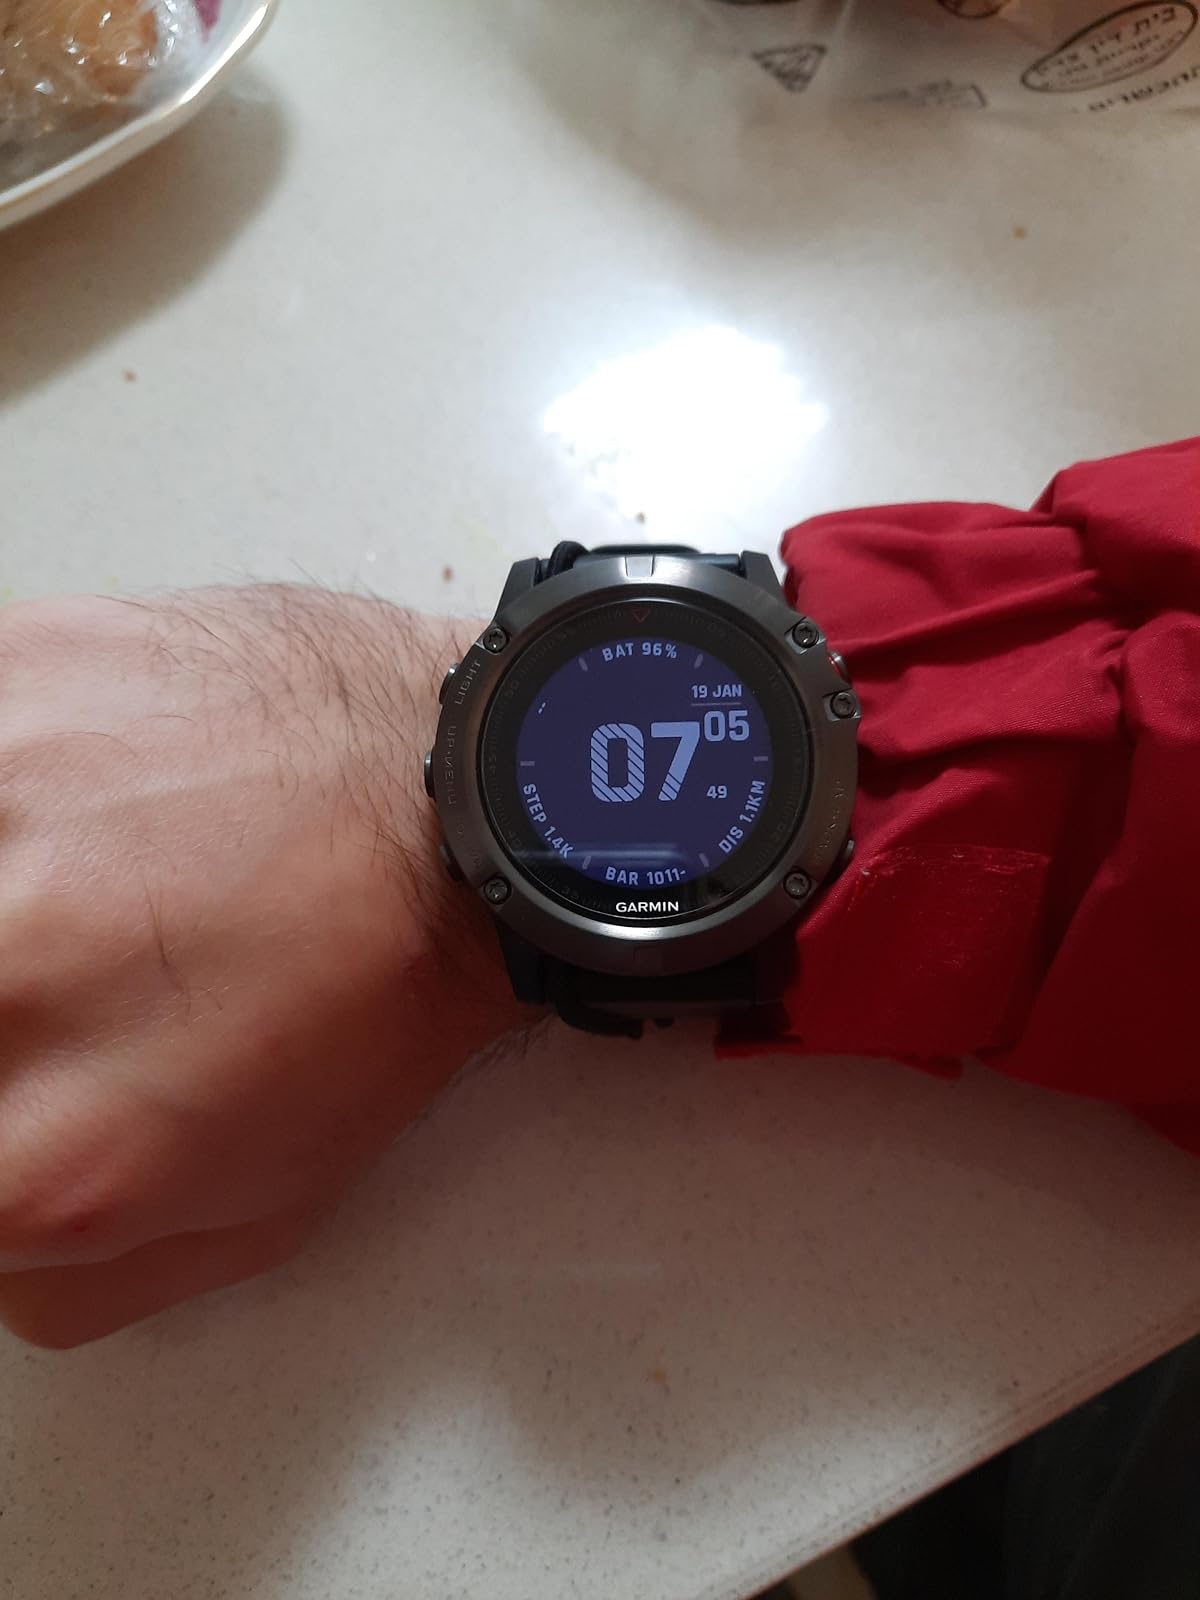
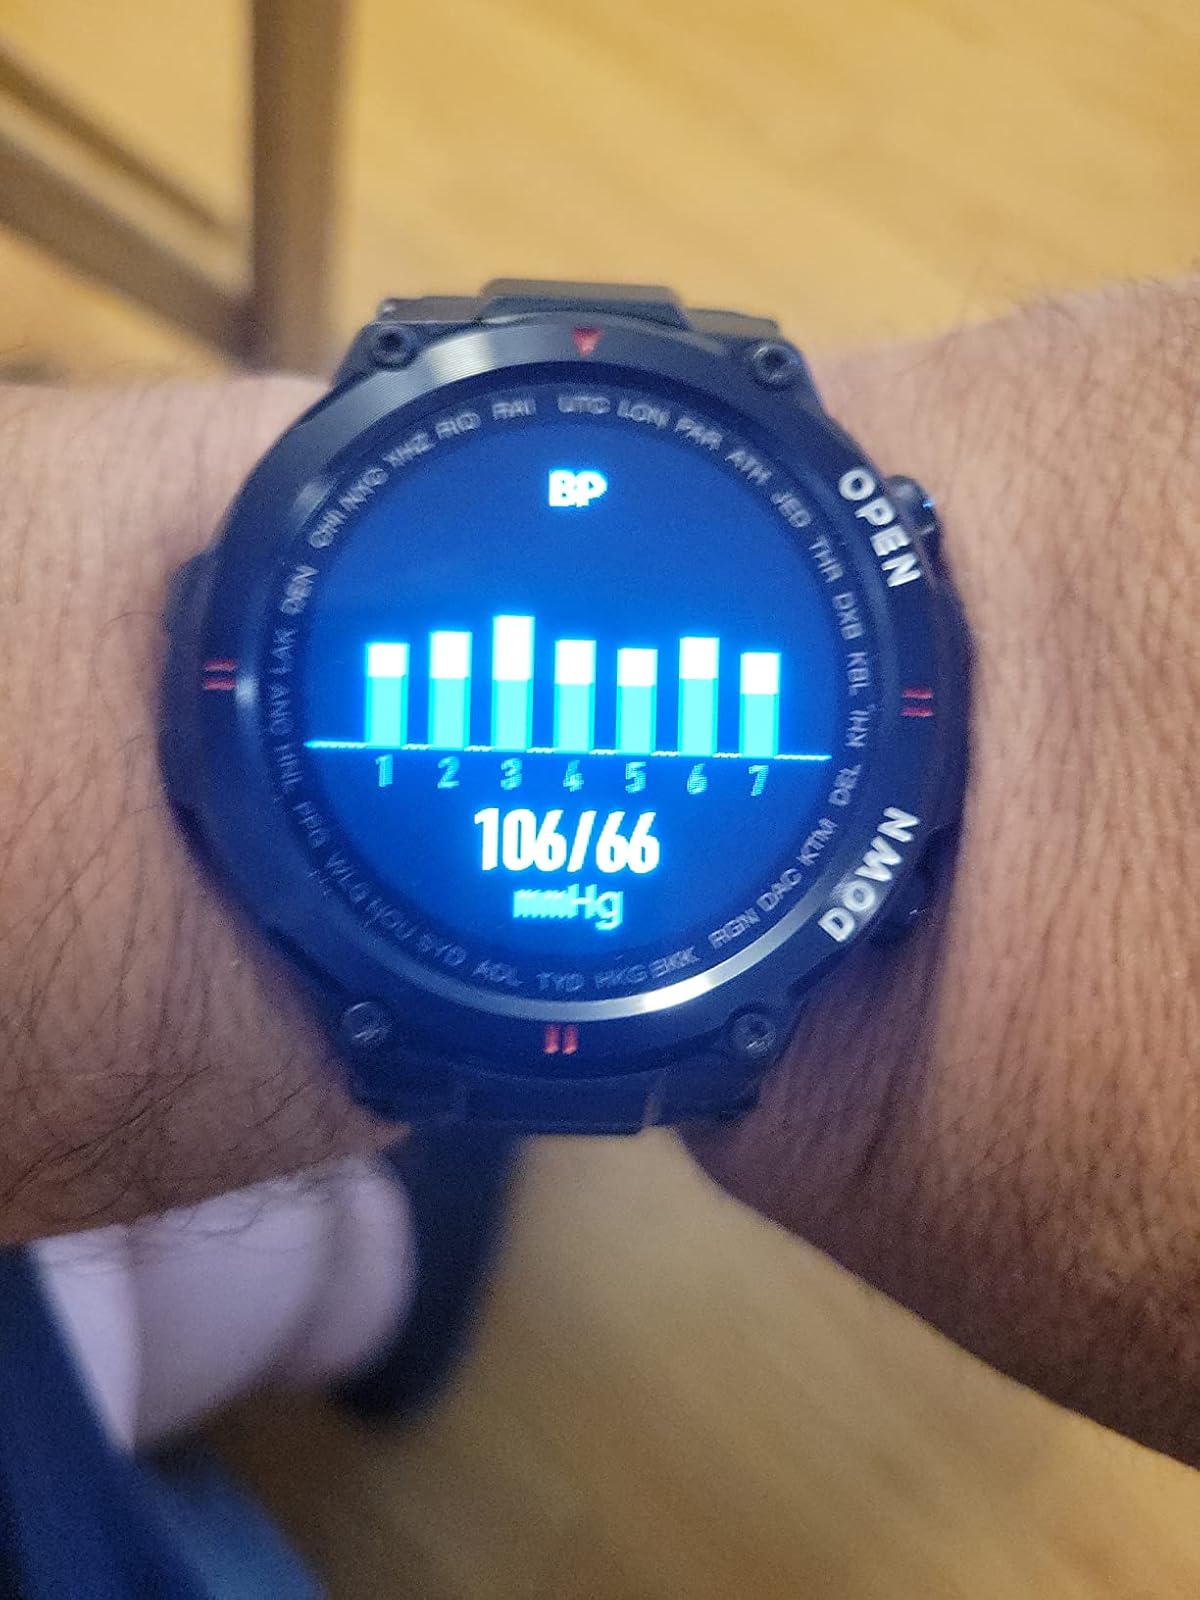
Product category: smartwatch
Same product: no